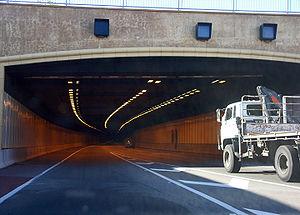
Perth est la capitale de l'État d'Australie-Occidentale. Elle est située dans le Sud-Ouest de l'Australie, en bordure de l'océan Indien et sur les rives du fleuve Swan. Sa population s'élève à 2 059 484 habitants en 2018, ce qui en fait la quatrième ville du pays.